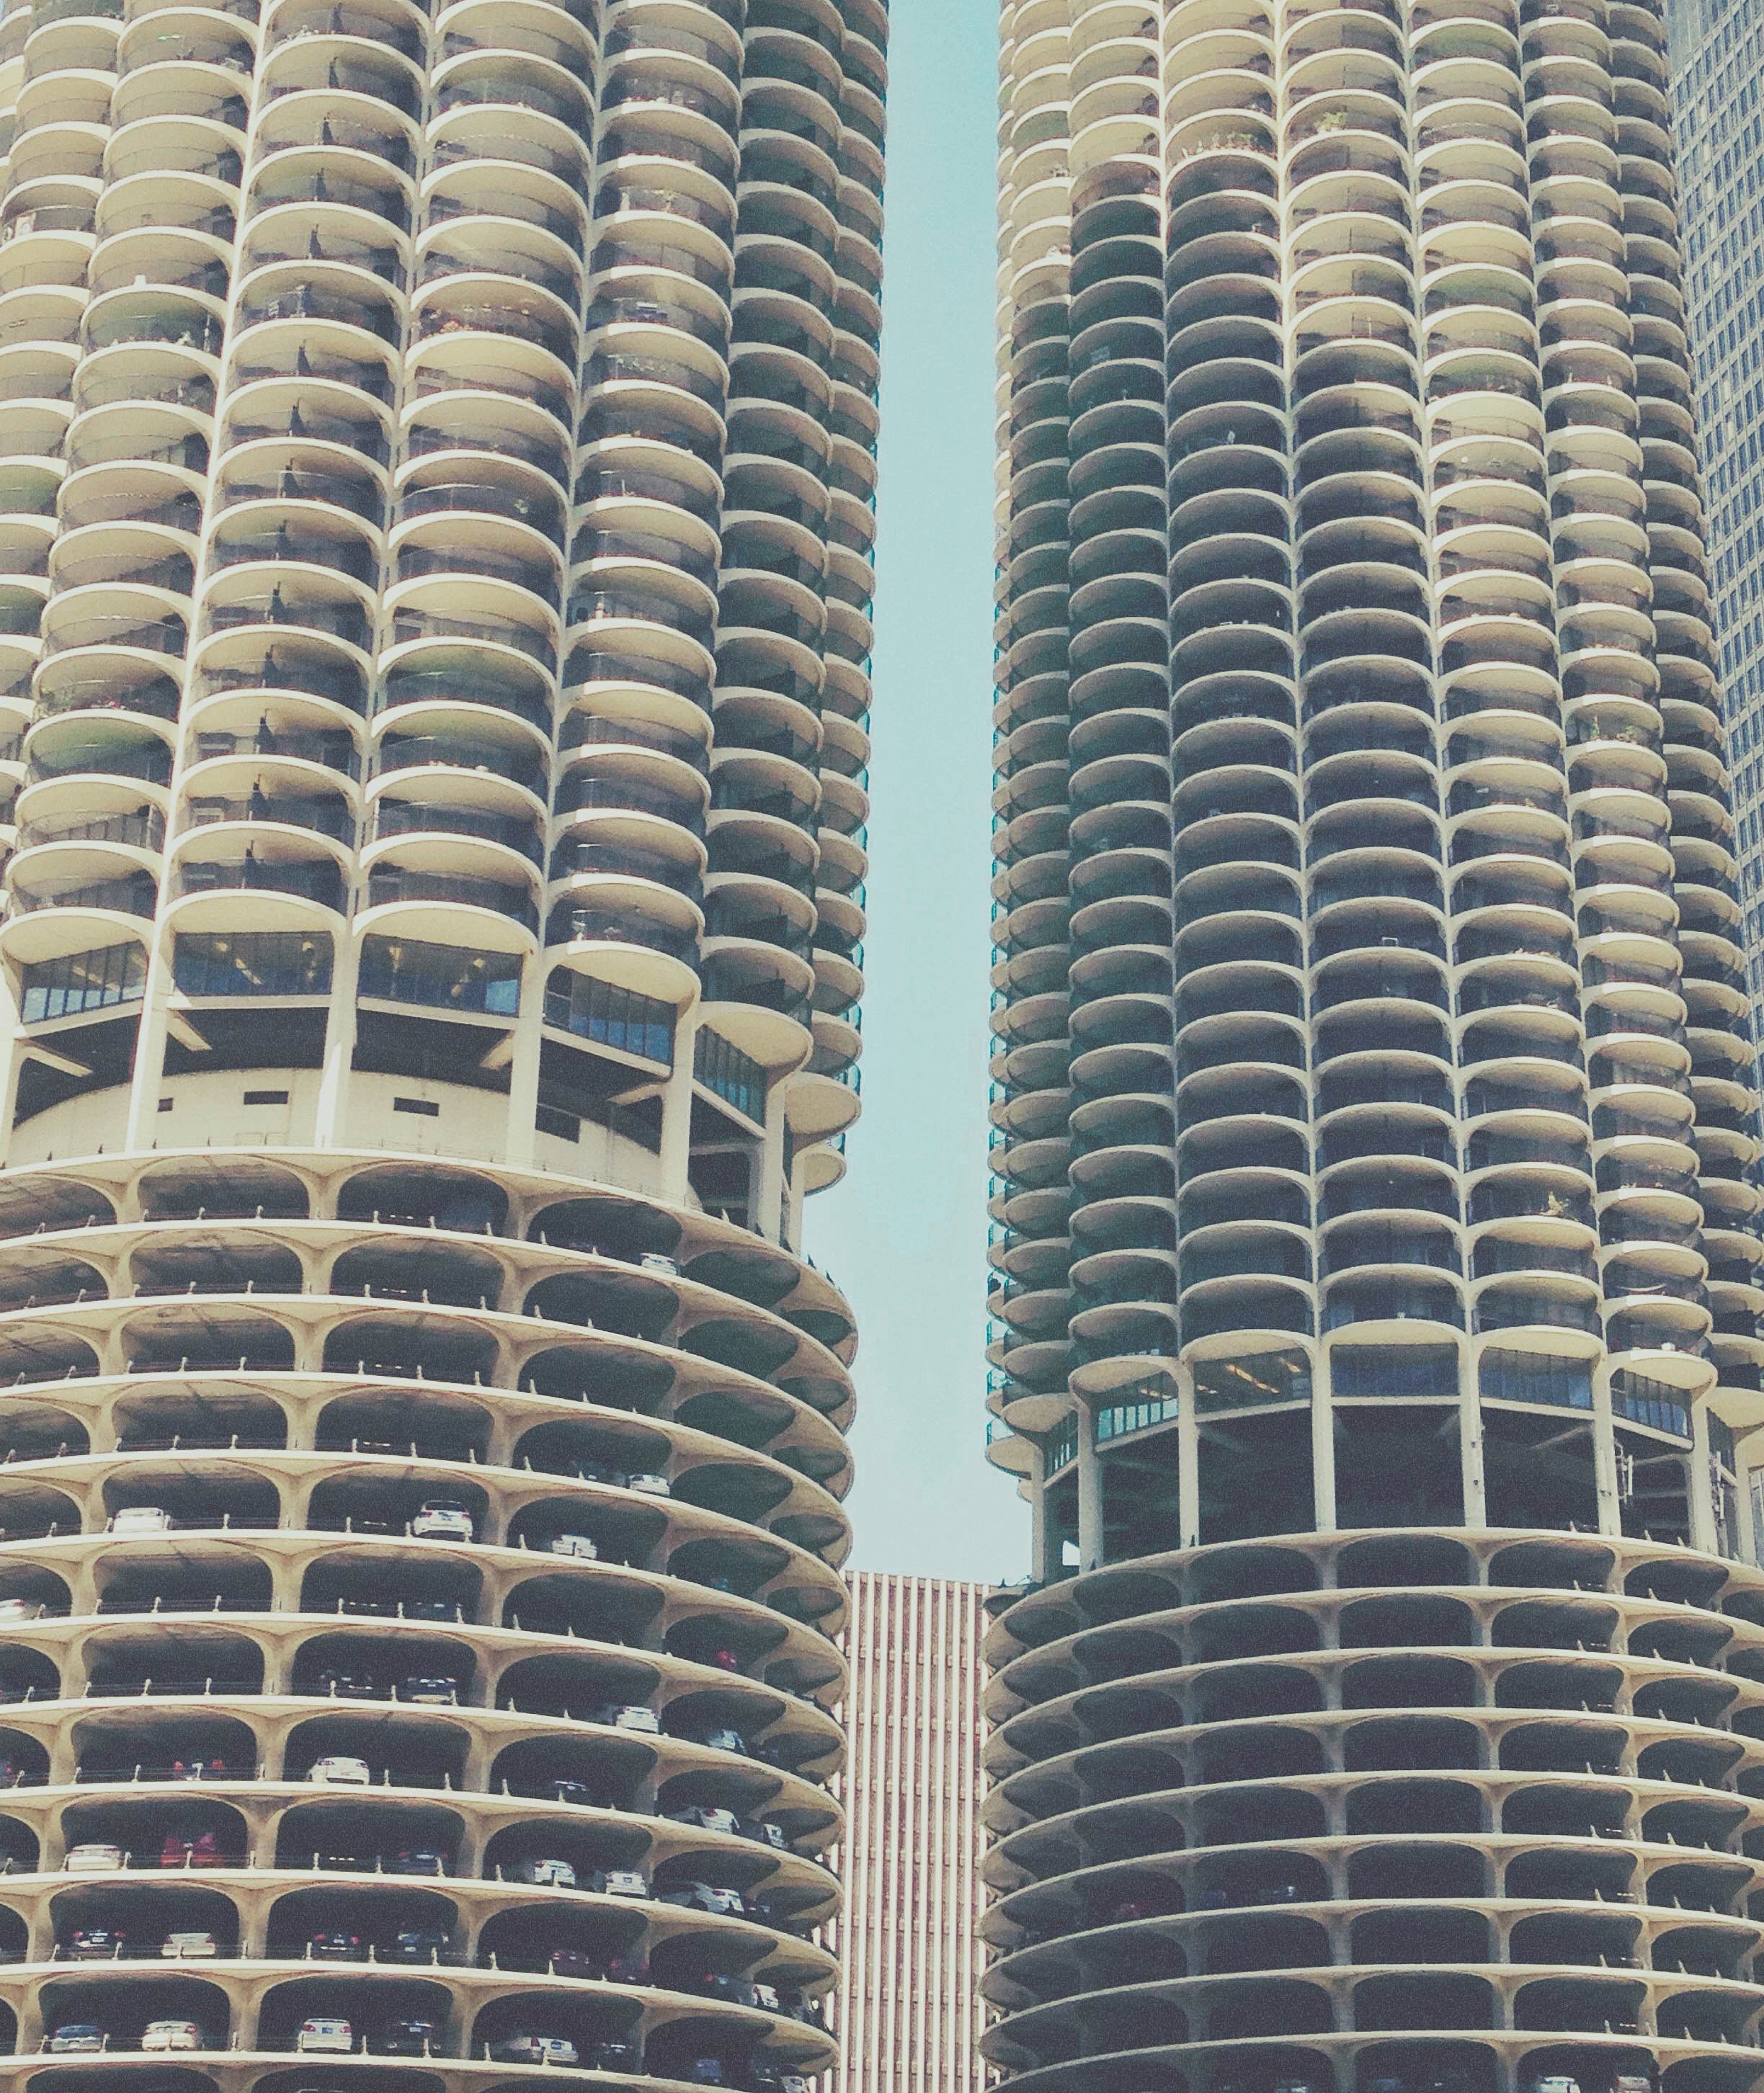
architecture, structure, building, skyscraper, line, column, tower, facade, tower block, condominium